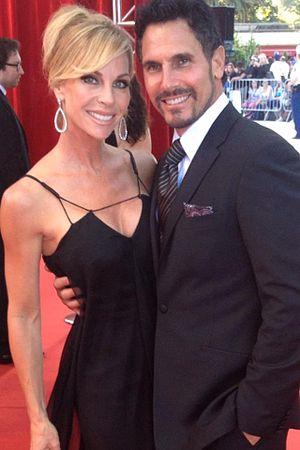
Bradley « Brad » Carlton est un personnage de fiction du feuilleton télévisé Les Feux de l'amour. Il est interprété par Don Diamont depuis 1985. Il se noie le 5 février 2009 dans un lac gelé, après avoir sauvé de la noyade Noah Newman.